Interpol (band)

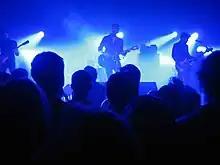
Interpol playing at Rams Head Live!, Baltimore, July 25, 2010

In late March 2006, Fogarino confirmed that the band were back in the studio working on new material. In an interview with Pitchfork Media, Fogarino stated "[the process is] moving right along where I think it should...we're all pretty much on fire about it". Fogarino also dispelled rumors that the band had signed to major label Interscope, but also confirmed that they would be leaving Matador in search of a new label. An update to their website in June confirmed that the band had been working on the follow-up since the turn of the year, but did not confirm a name for the album or comment on the mounting speculation that they were imminently to sign to a major label. On August 14, it was widely reported that Interpol had signed for Capitol Records, a fact confirmed by Matador on September 1 in a press release on their website.